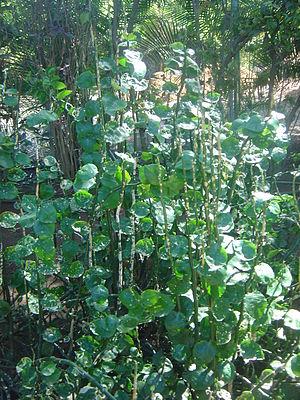
Photographie prise au Jardin d'Éden, parc botanique, Saint-Gilles les Bains (commune de Saint-Paul), Île de la Réunion (Océan Indien, République Française).